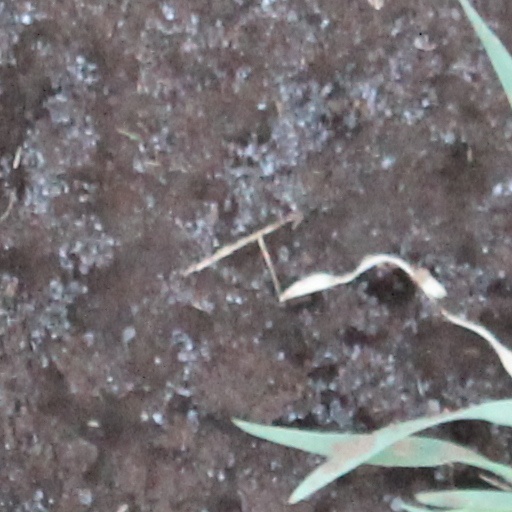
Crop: wheat